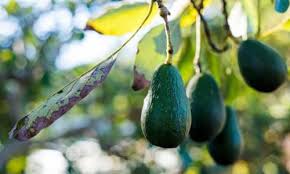
Label: Avocado